Palestinian nationalism

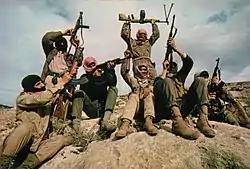
A PFLP patrol in Jordan, 1969

In September 1948, the All-Palestine Government was proclaimed in Egyptian-controlled Gaza Strip, and immediately won the support of Arab League members except Jordan. Though jurisdiction of the Government was declared to cover the whole of the former Mandatory Palestine, its effective jurisdiction was limited to the Gaza Strip. The Prime Minister of the Gaza-seated administration was named Ahmed Hilmi Pasha, and the President was named Hajj Amin al-Husseini, former chairman of the Arab Higher Committee.